Samantha Quayle

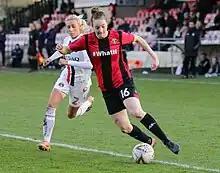
Quayle (16) playing for Lewes in 2018

Samantha "Sam" Quayle (born 8 October 1995) is a footballer who has played for various English teams with most of her appearances (99) and goals (40) coming during spells at Portsmouth. She has also played for the Wales national team.